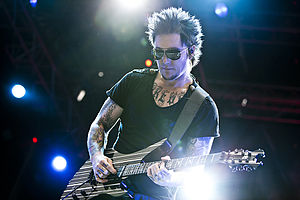
Synyster Gates
Avenged Sevenfold live 2011
"Brian Elwin Haner, Jr, også kendt som Synyster Gates eller bare ""Syn"", er leadguitarist i bandet Avenged Sevenfold, som har rødder i Huntington Beach, Californien, USA.